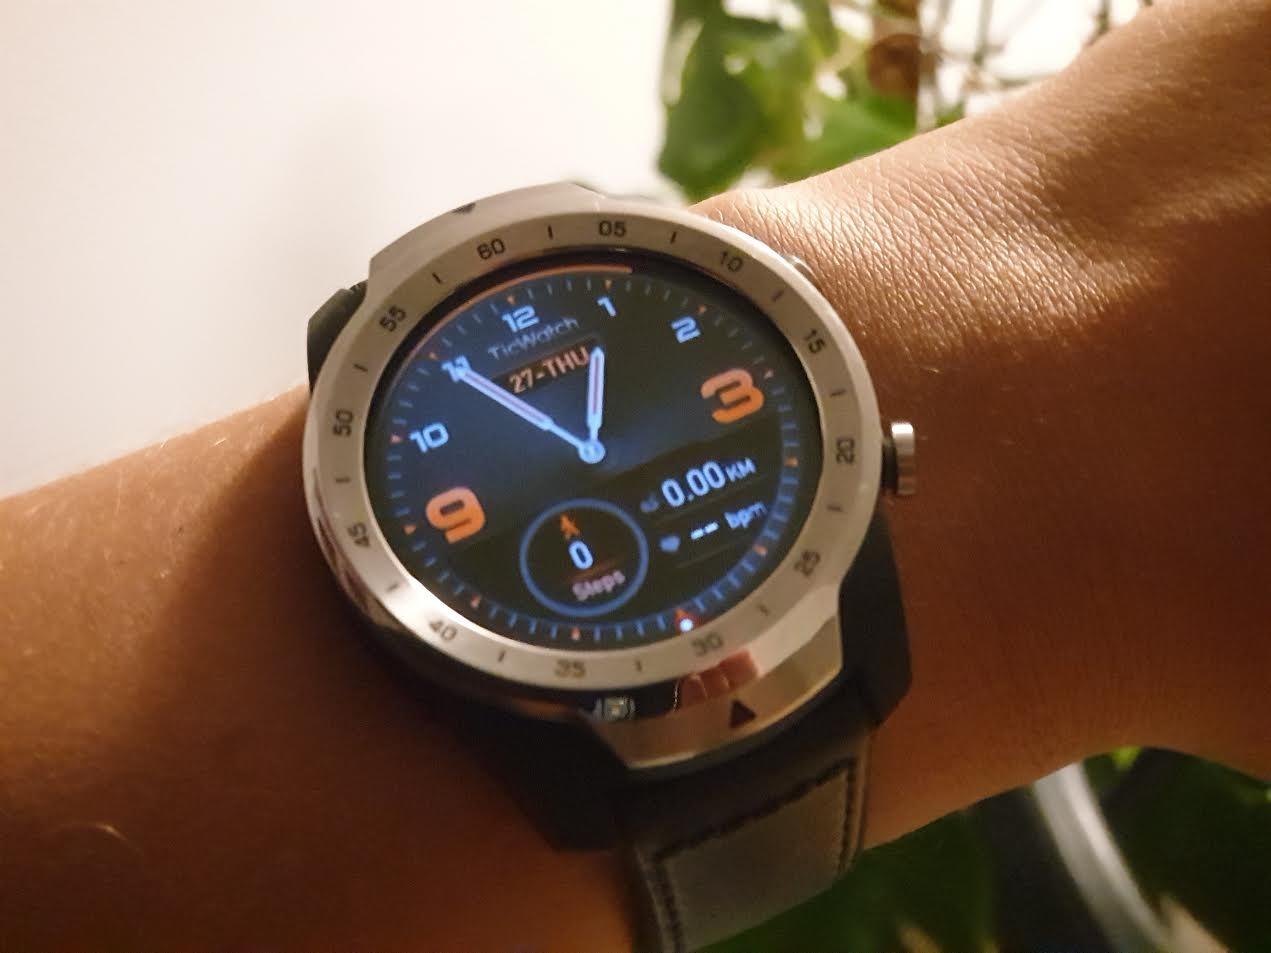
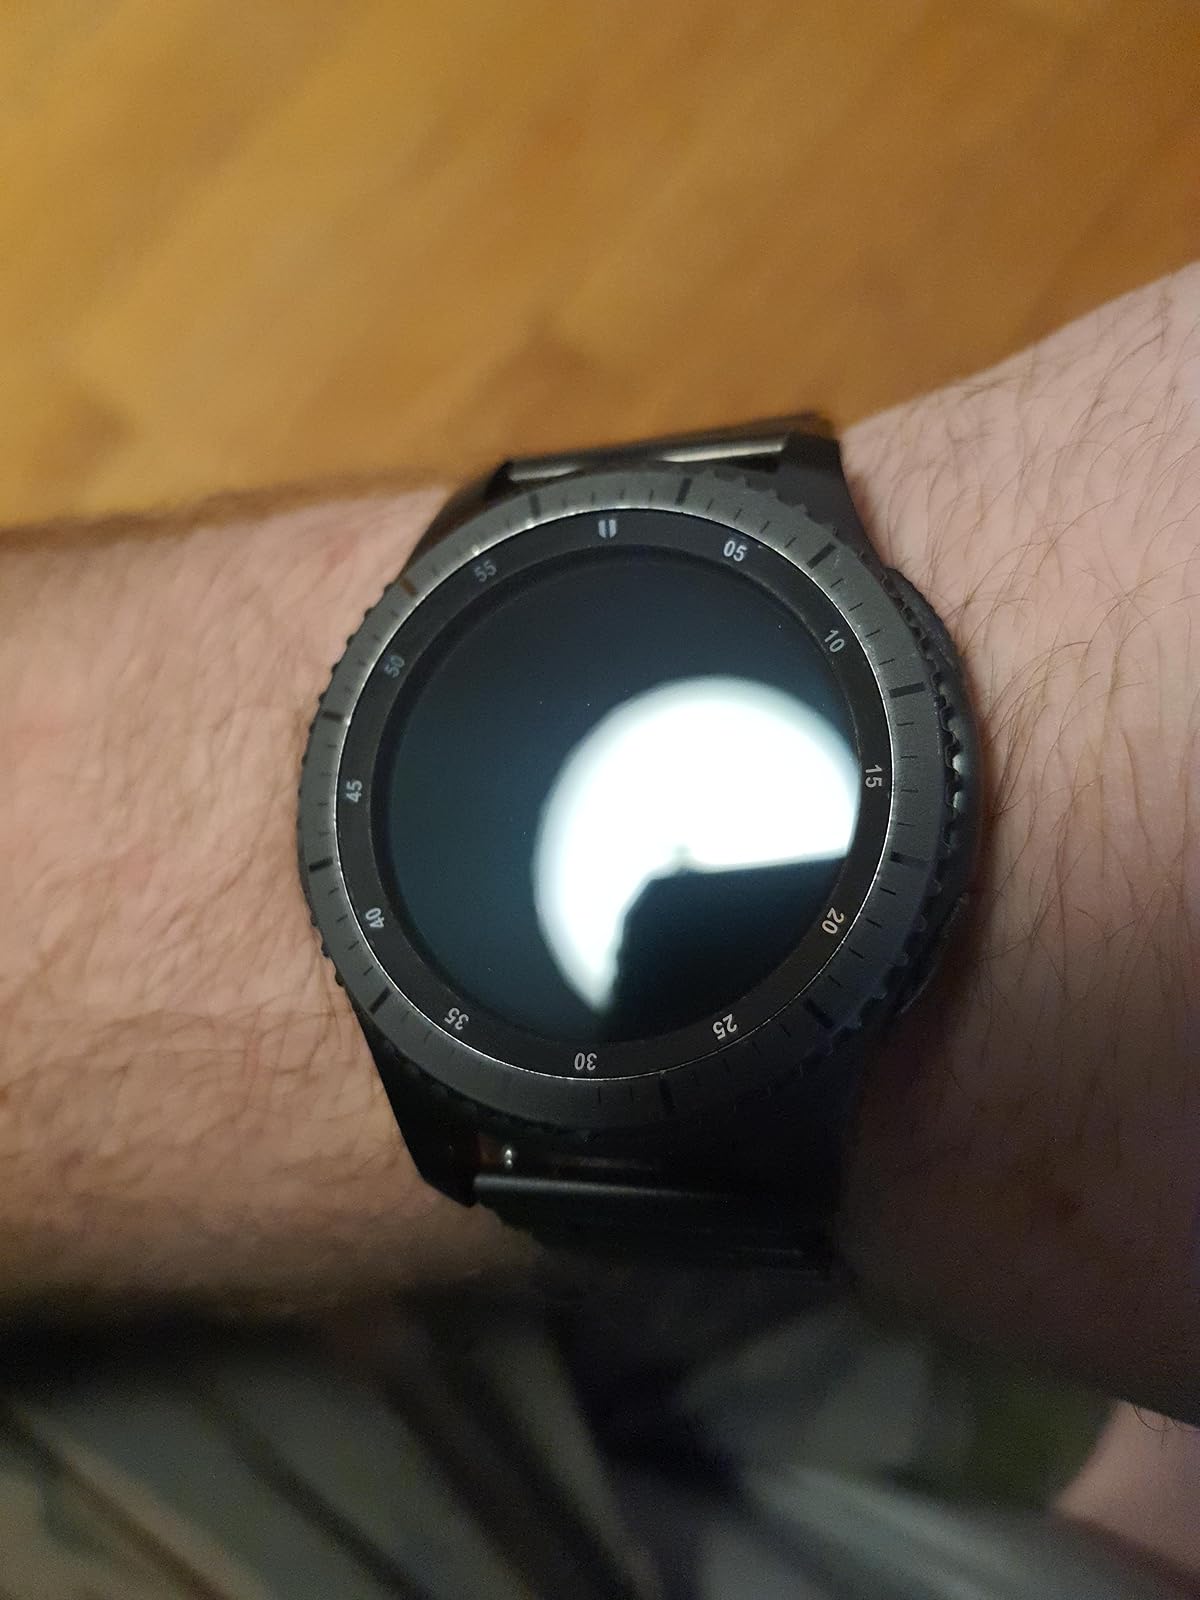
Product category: smartwatch
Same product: no